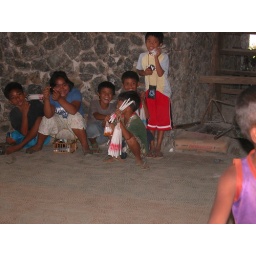
these children were selling candle near the door of the chapel of Ina Poon Bato (feast day last january 24, 2008)